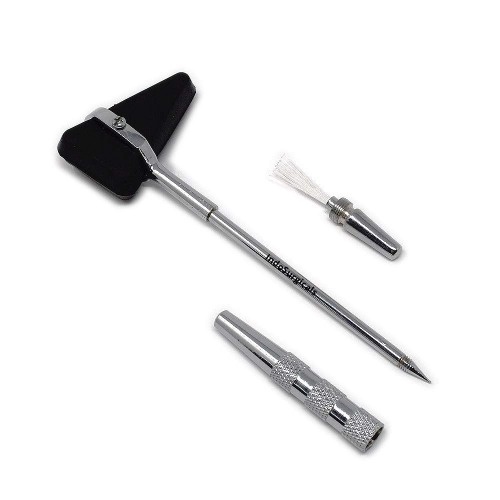
Percussion Chrome Plated Handle Knee Hammer Taylor Model
The Taylor Reflex Hammer Elicits Myotatic And Plantar Responses With Less Effort And Greater Patient Comfort. The Precisely Balanced Handle Offers Increased Control Of Percussion Force The Weighted Chrome-Plated Handle Is Precisely Balanced For Increased Control Of Force In The Percussion. The Encircling Band Of Handle With Pin Firmly Secures The Triangular Head Midway Between The Apex And Base. The Handle Is Also Designed With A Pointed Tip And Brush For Eliciting Cutaneous And Plantar Reflexes. Thermo-Plastic-Rubber Triangular Head Has Beveled Apex And Base Employed To Elicit Myotatic Reflex. The Soft Base And Rounded Apex Is Perfectly Suited In Provoking Myotatic Responses In Striking Precise Location Of Tendons. Also Suited To Obtain Chest Sounds And To Percuss The Abdomen Frequently Asked Question: Q: WHAT IS THE PURPOSE OF THE TAYLOR REFLEX HAMMER? A: The Taylor Reflex Hammer is used to elicit myotatic (muscle) and plantar responses during neurological examinations. It helps assess reflexes and nerve function. Q: WHAT ARE THE ADVANTAGES OF THE TAYLOR REFLEX HAMMER? A: The Taylor Reflex Hammer is designed to provide greater patient comfort and requires less effort from the examiner. The precisely balanced handle offers increased control of percussion force, allowing for more accurate reflex assessments. Q: WHAT IS THE CONSTRUCTION OF THE HANDLE? A: The handle of the Taylor Reflex Hammer is weighted and chrome-plated, providing a balanced feel and enhanced control during percussion. The handle also features an encircling band with a pin to securely hold the triangular head in place. Q: HOW IS THE HEAD OF THE HAMMER DESIGNED? A: The head of the Taylor Reflex Hammer is made of thermo-plastic-rubber and has a triangular shape. The beveled apex and base of the head are specifically designed to elicit myotatic reflexes. Q: WHAT OTHER FEATURES DOES THE HANDLE HAVE? A: The handle of the Taylor Reflex Hammer is designed with a pointed tip and a brush. The pointed tip is used to elicit cutaneous reflexes, while the brush can be used to stimulate plantar reflexes. This versatility allows for a comprehensive neurological examination. Q: CAN THE TAYLOR REFLEX HAMMER BE USED FOR OTHER PURPOSES? A: While the Taylor Reflex Hammer is primarily used for eliciting reflexes, its soft base and rounded apex make it suitable for obtaining chest sounds and percussing the abdomen. However, it is important to use the hammer according to the intended purpose and under the guidance of a healthcare professional. Q: IS THE TAYLOR REFLEX HAMMER SUITABLE FOR ALL PATIENTS? A: The Taylor Reflex Hammer is commonly used on patients of various ages and conditions. However, it is important to consider individual patient factors and adapt the examination technique accordingly. Healthcare professionals should assess the suitability of the reflex hammer for each specific patient. Q: HOW SHOULD THE TAYLOR REFLEX HAMMER BE CLEANED AND MAINTAINED? A: The Taylor Reflex Hammer should be cleaned and maintained according to the manufacturer's instructions. Typically, it can be wiped clean with a mild disinfectant or alcohol solution. Proper maintenance and regular inspections are necessary to ensure the hammer remains in good working condition. Country of Origin : India Manufacturer/Importer/Marketed By : Meddey Technologies Pvt Ltd.C-75, First Floor DDA Sheds,Industrial Area , Phase 1 , Okhla , New Delhi - 110020 , Phone No- +91 8586-012345
Brand: MeddeyGo
Category: Business & Industrial > Medical > Medical Equipment > Medical Reflex Hammers & Tuning Forks > Taylor Hammers